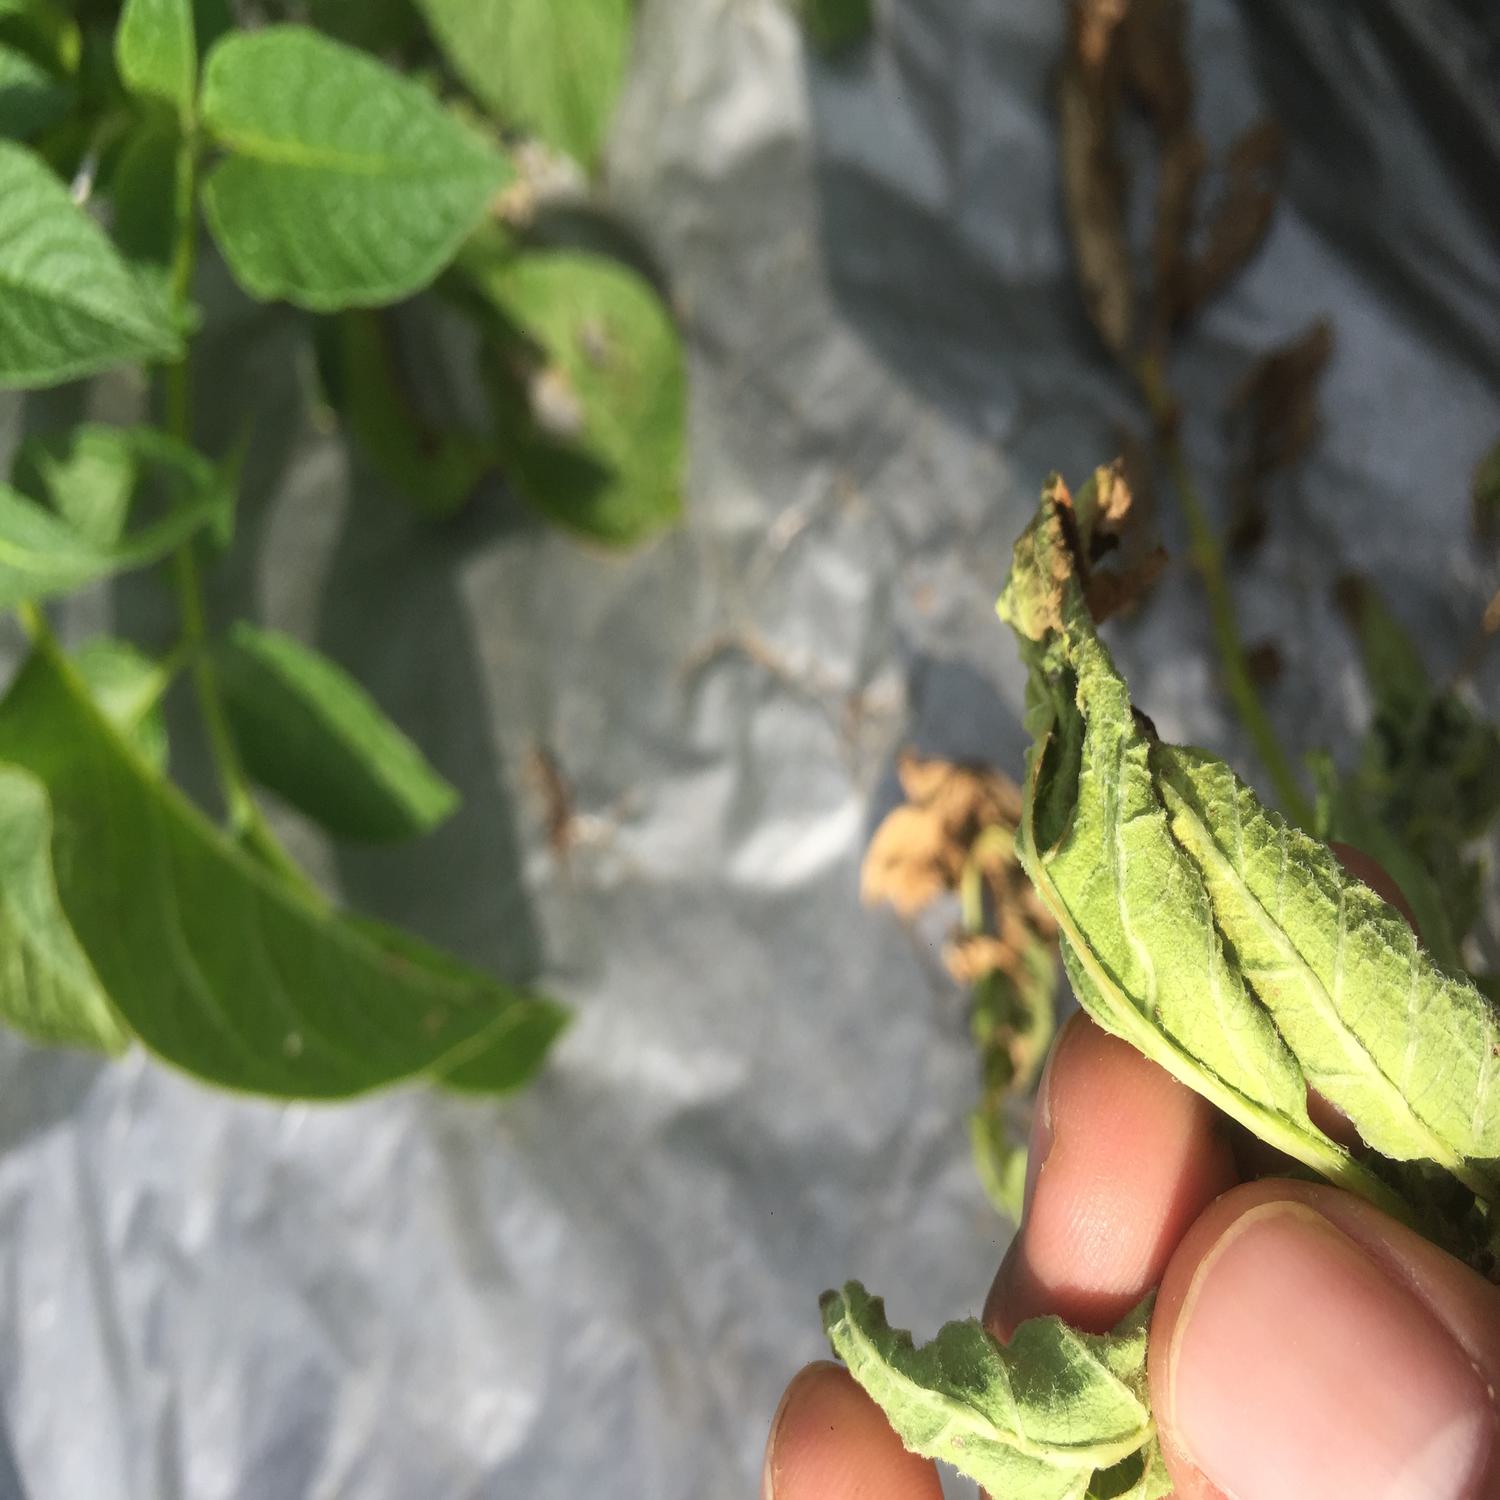
Etiqueta: Pudricion_Parda